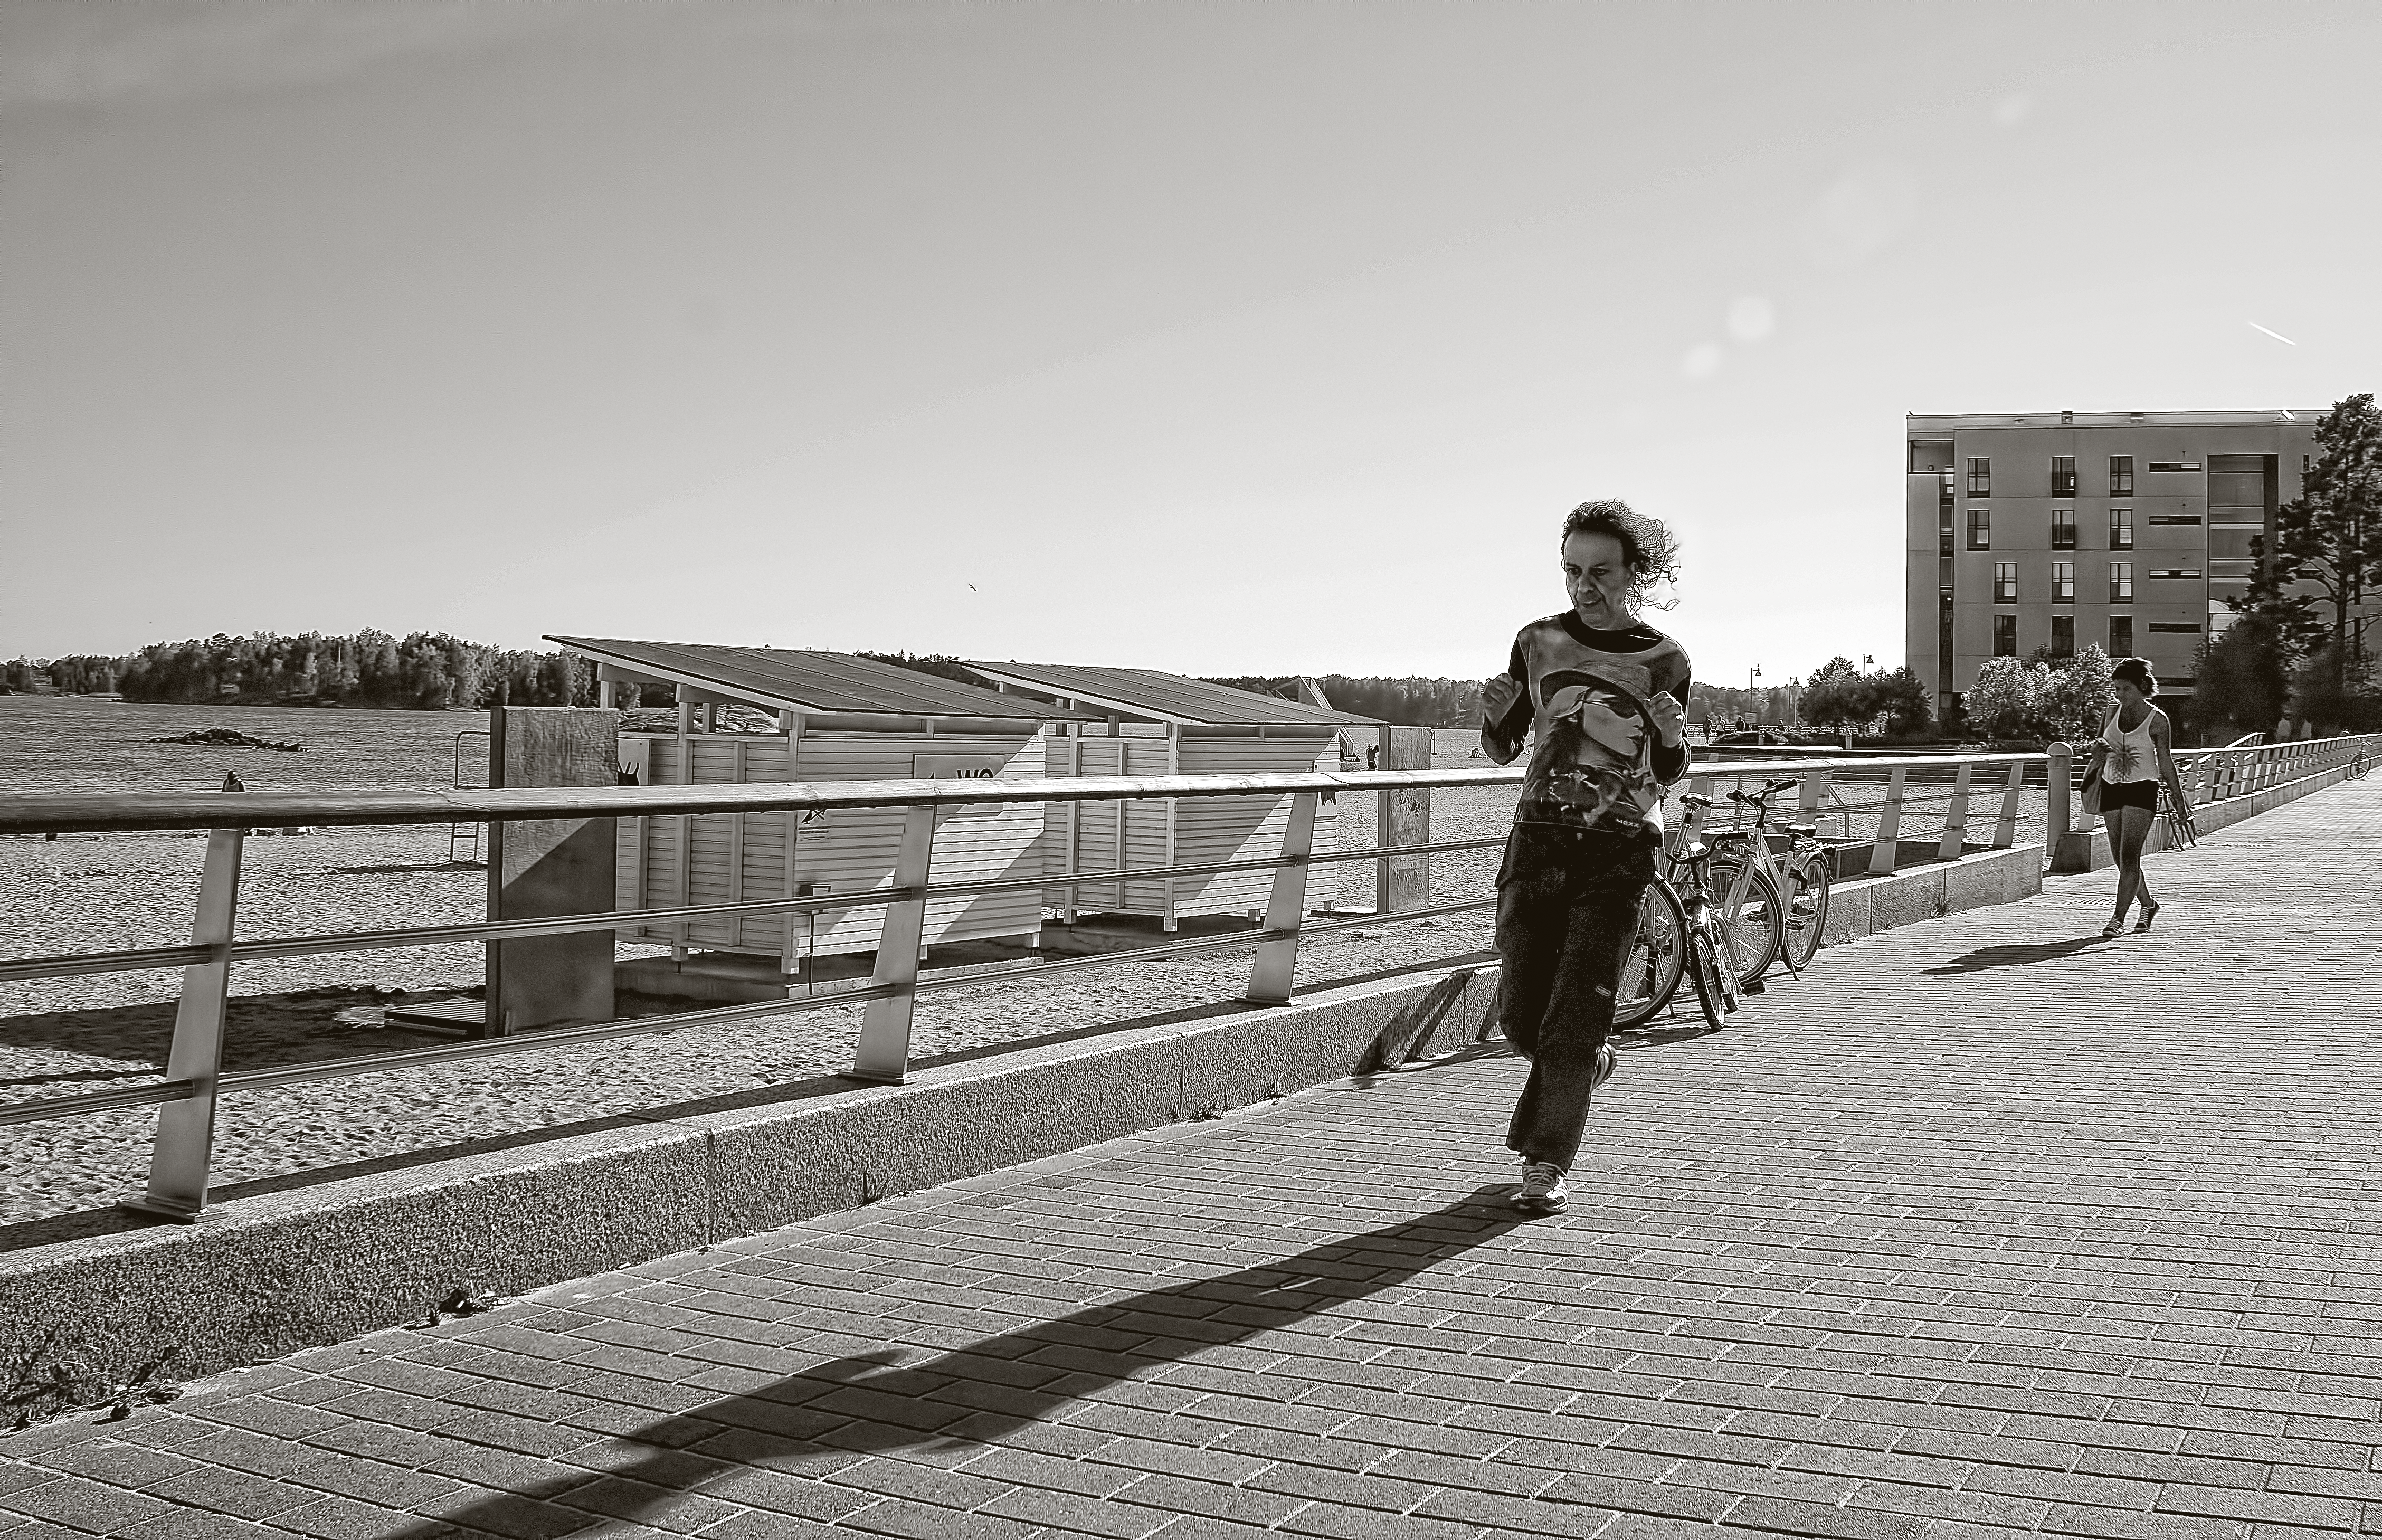
man, farm, runner, cool image, happy, funny, finland, helsinki, cool photo, i, vuosaari, aurinkolahti, extremely